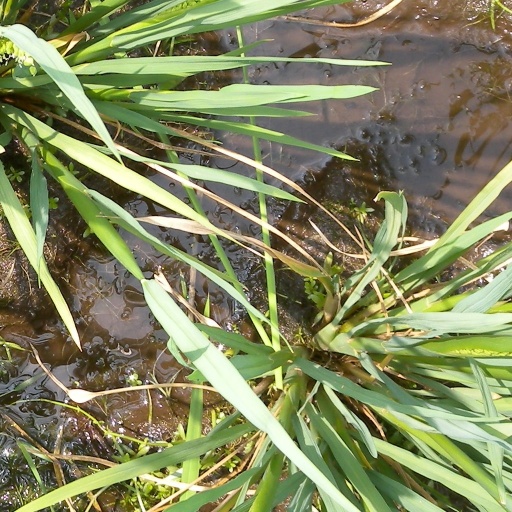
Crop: rice